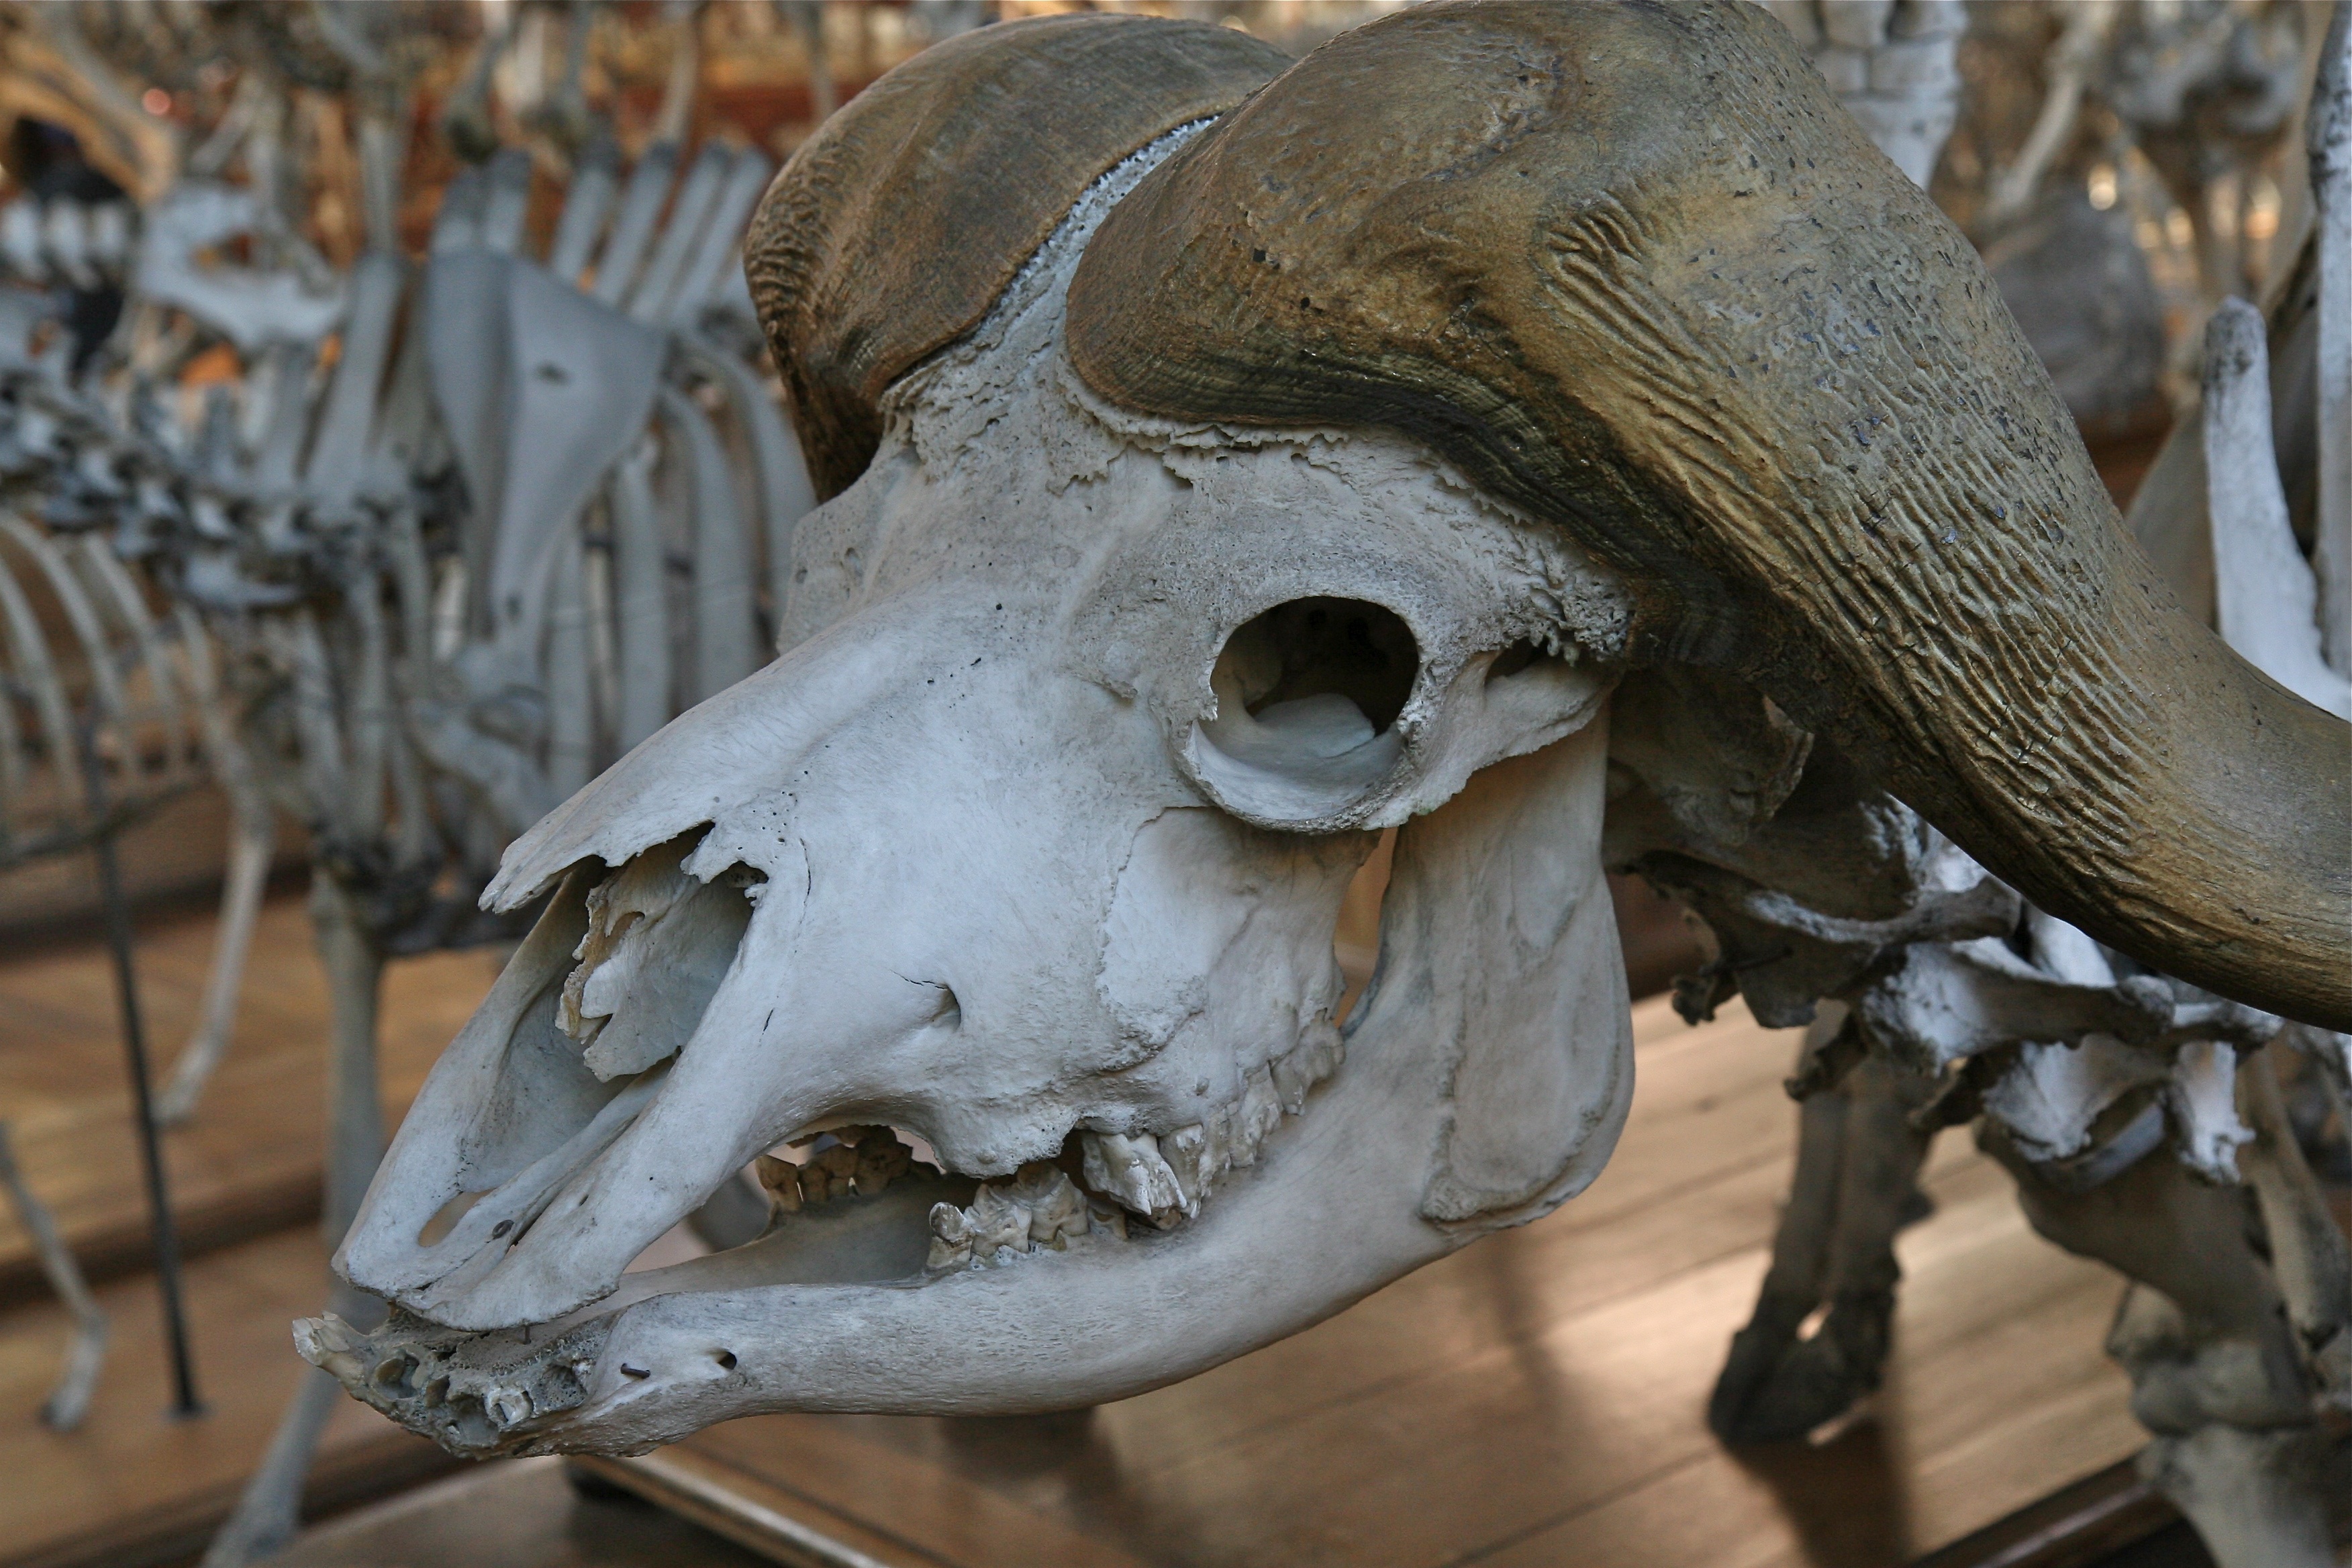
wood, white, animal, statue, skull, close up, bull, sculpture, art, temple, head, carving, dinosaur, tyrannosaurus, ancient history